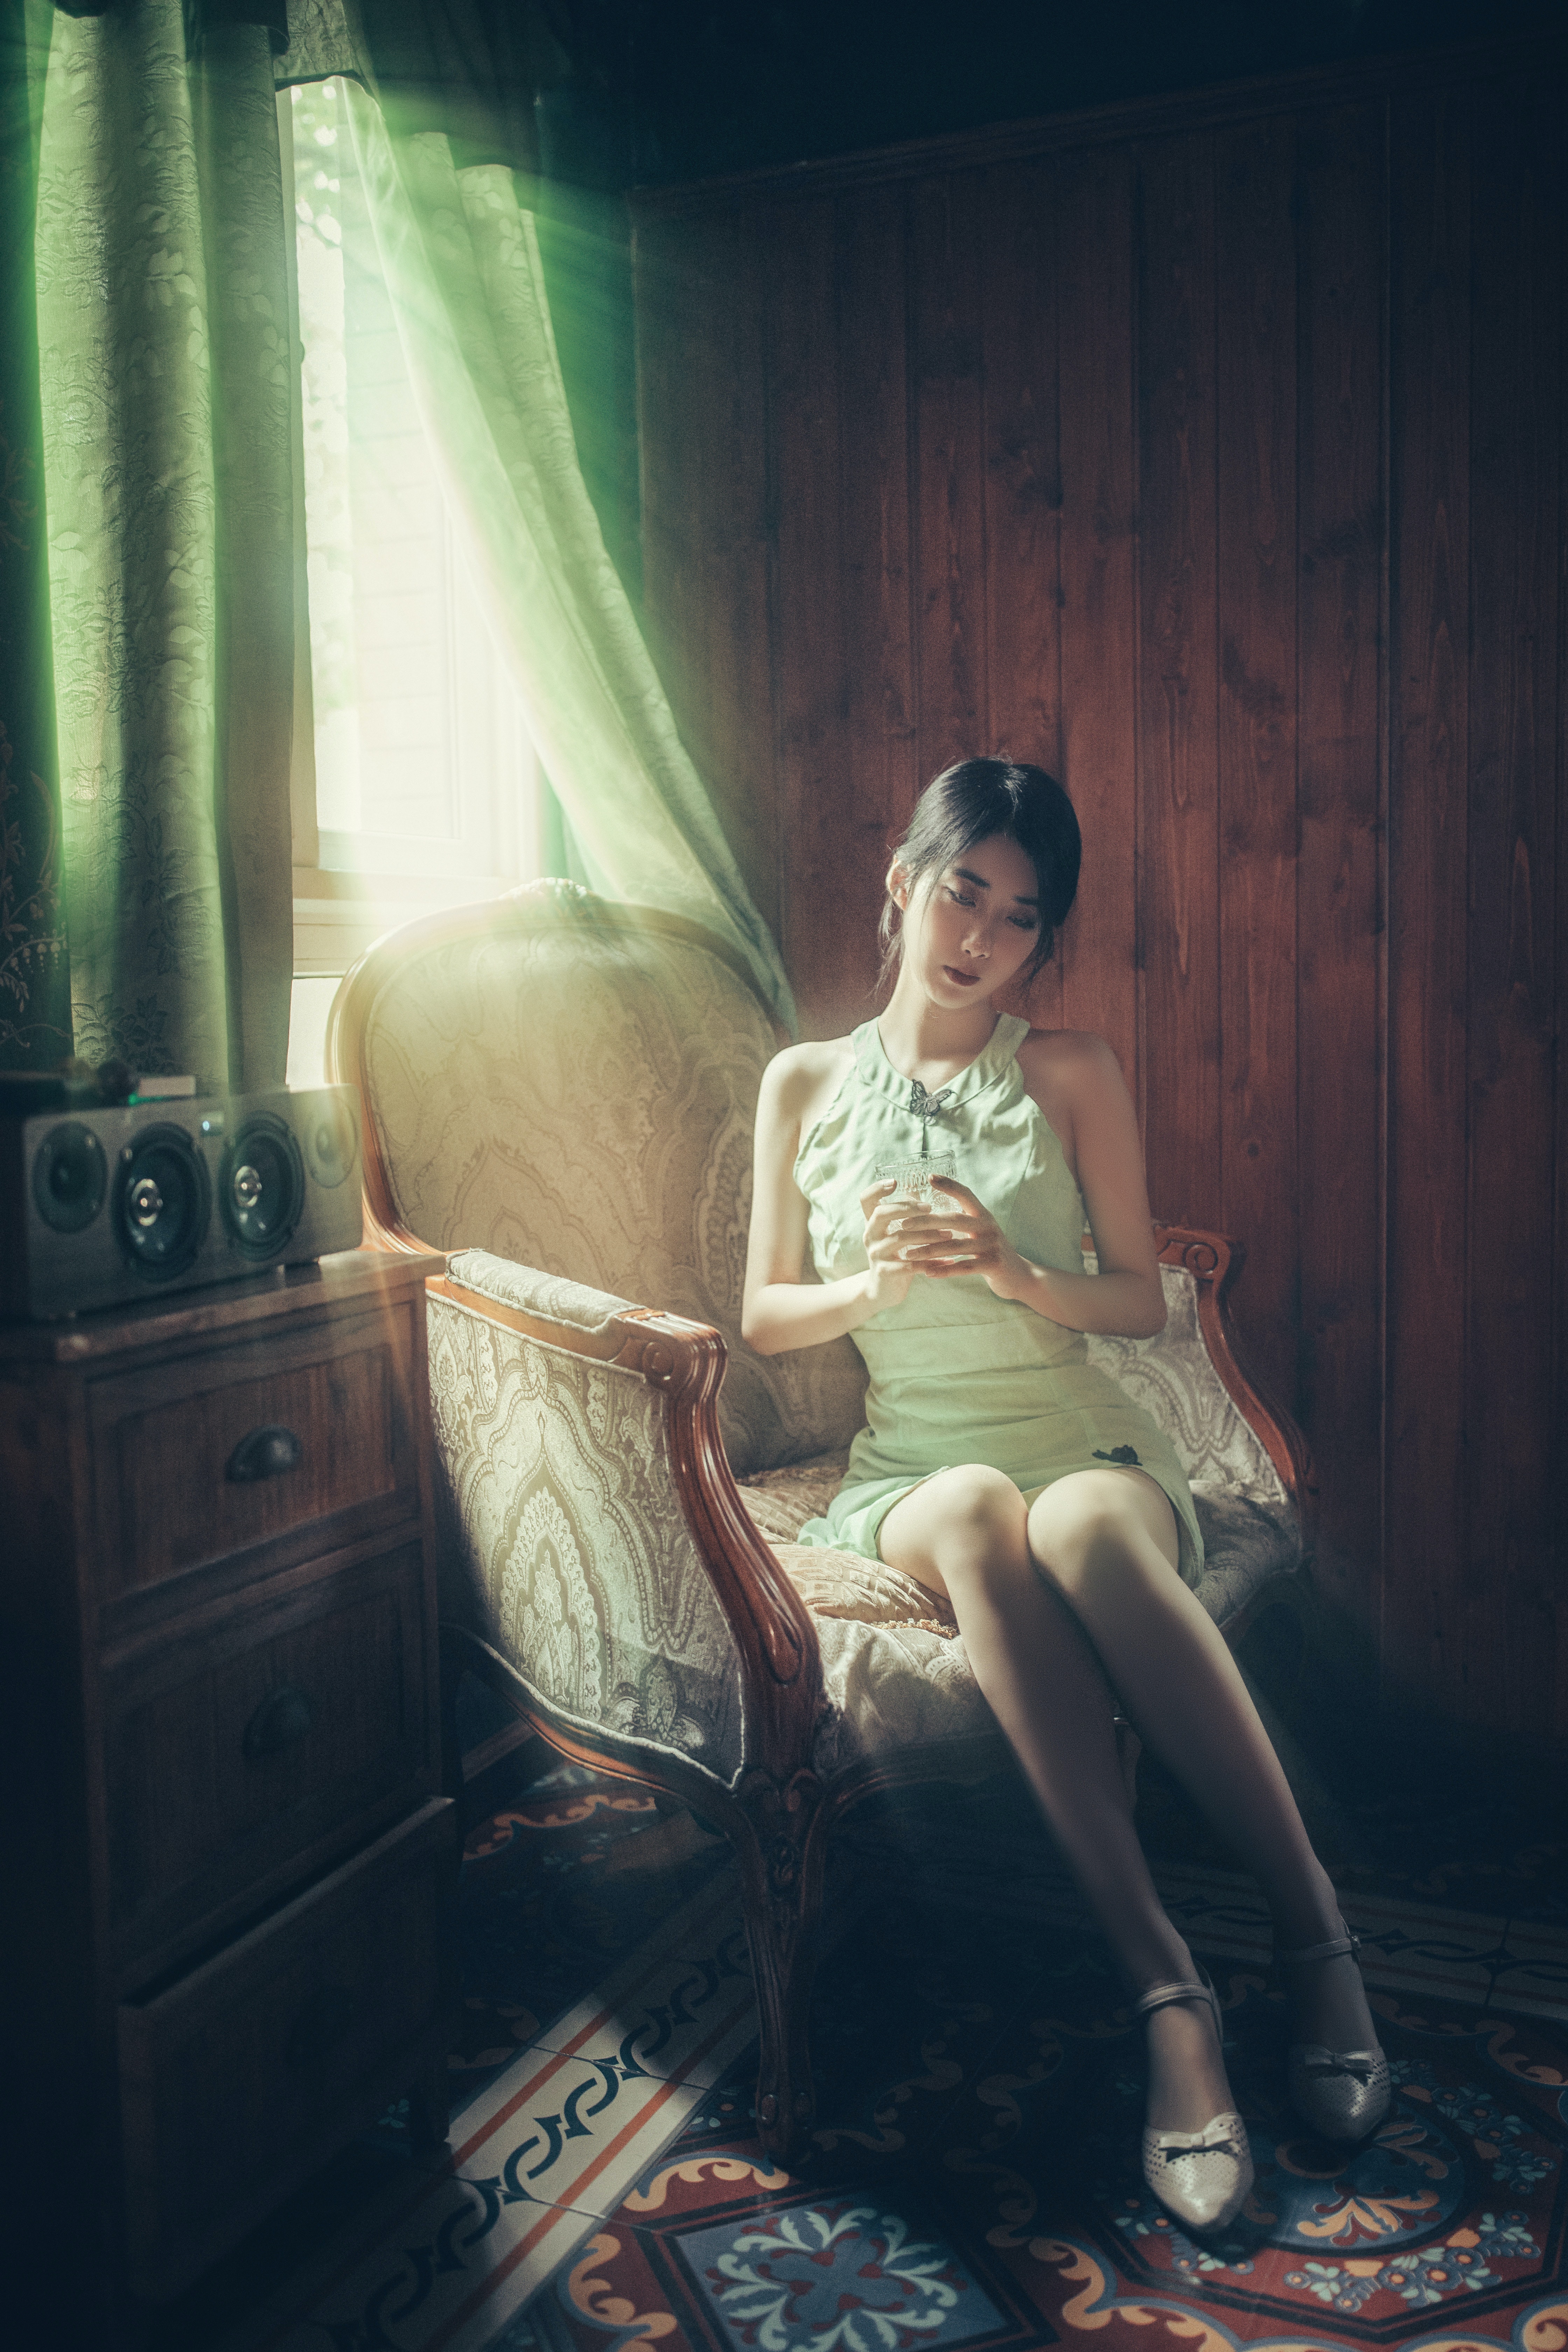
woman, furniture, leg, flash photography, cool, comfort, wood, curtain, Tints and shades, darkness, human leg, fashion design, thigh, house, sitting, room, fun, boot, living room, vintage clothing, eyewear, leisure, night, forest, lamp, flesh